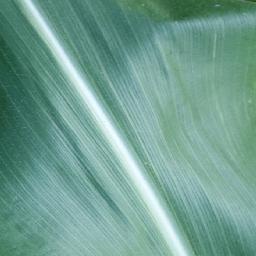
Label: Corn___healthy